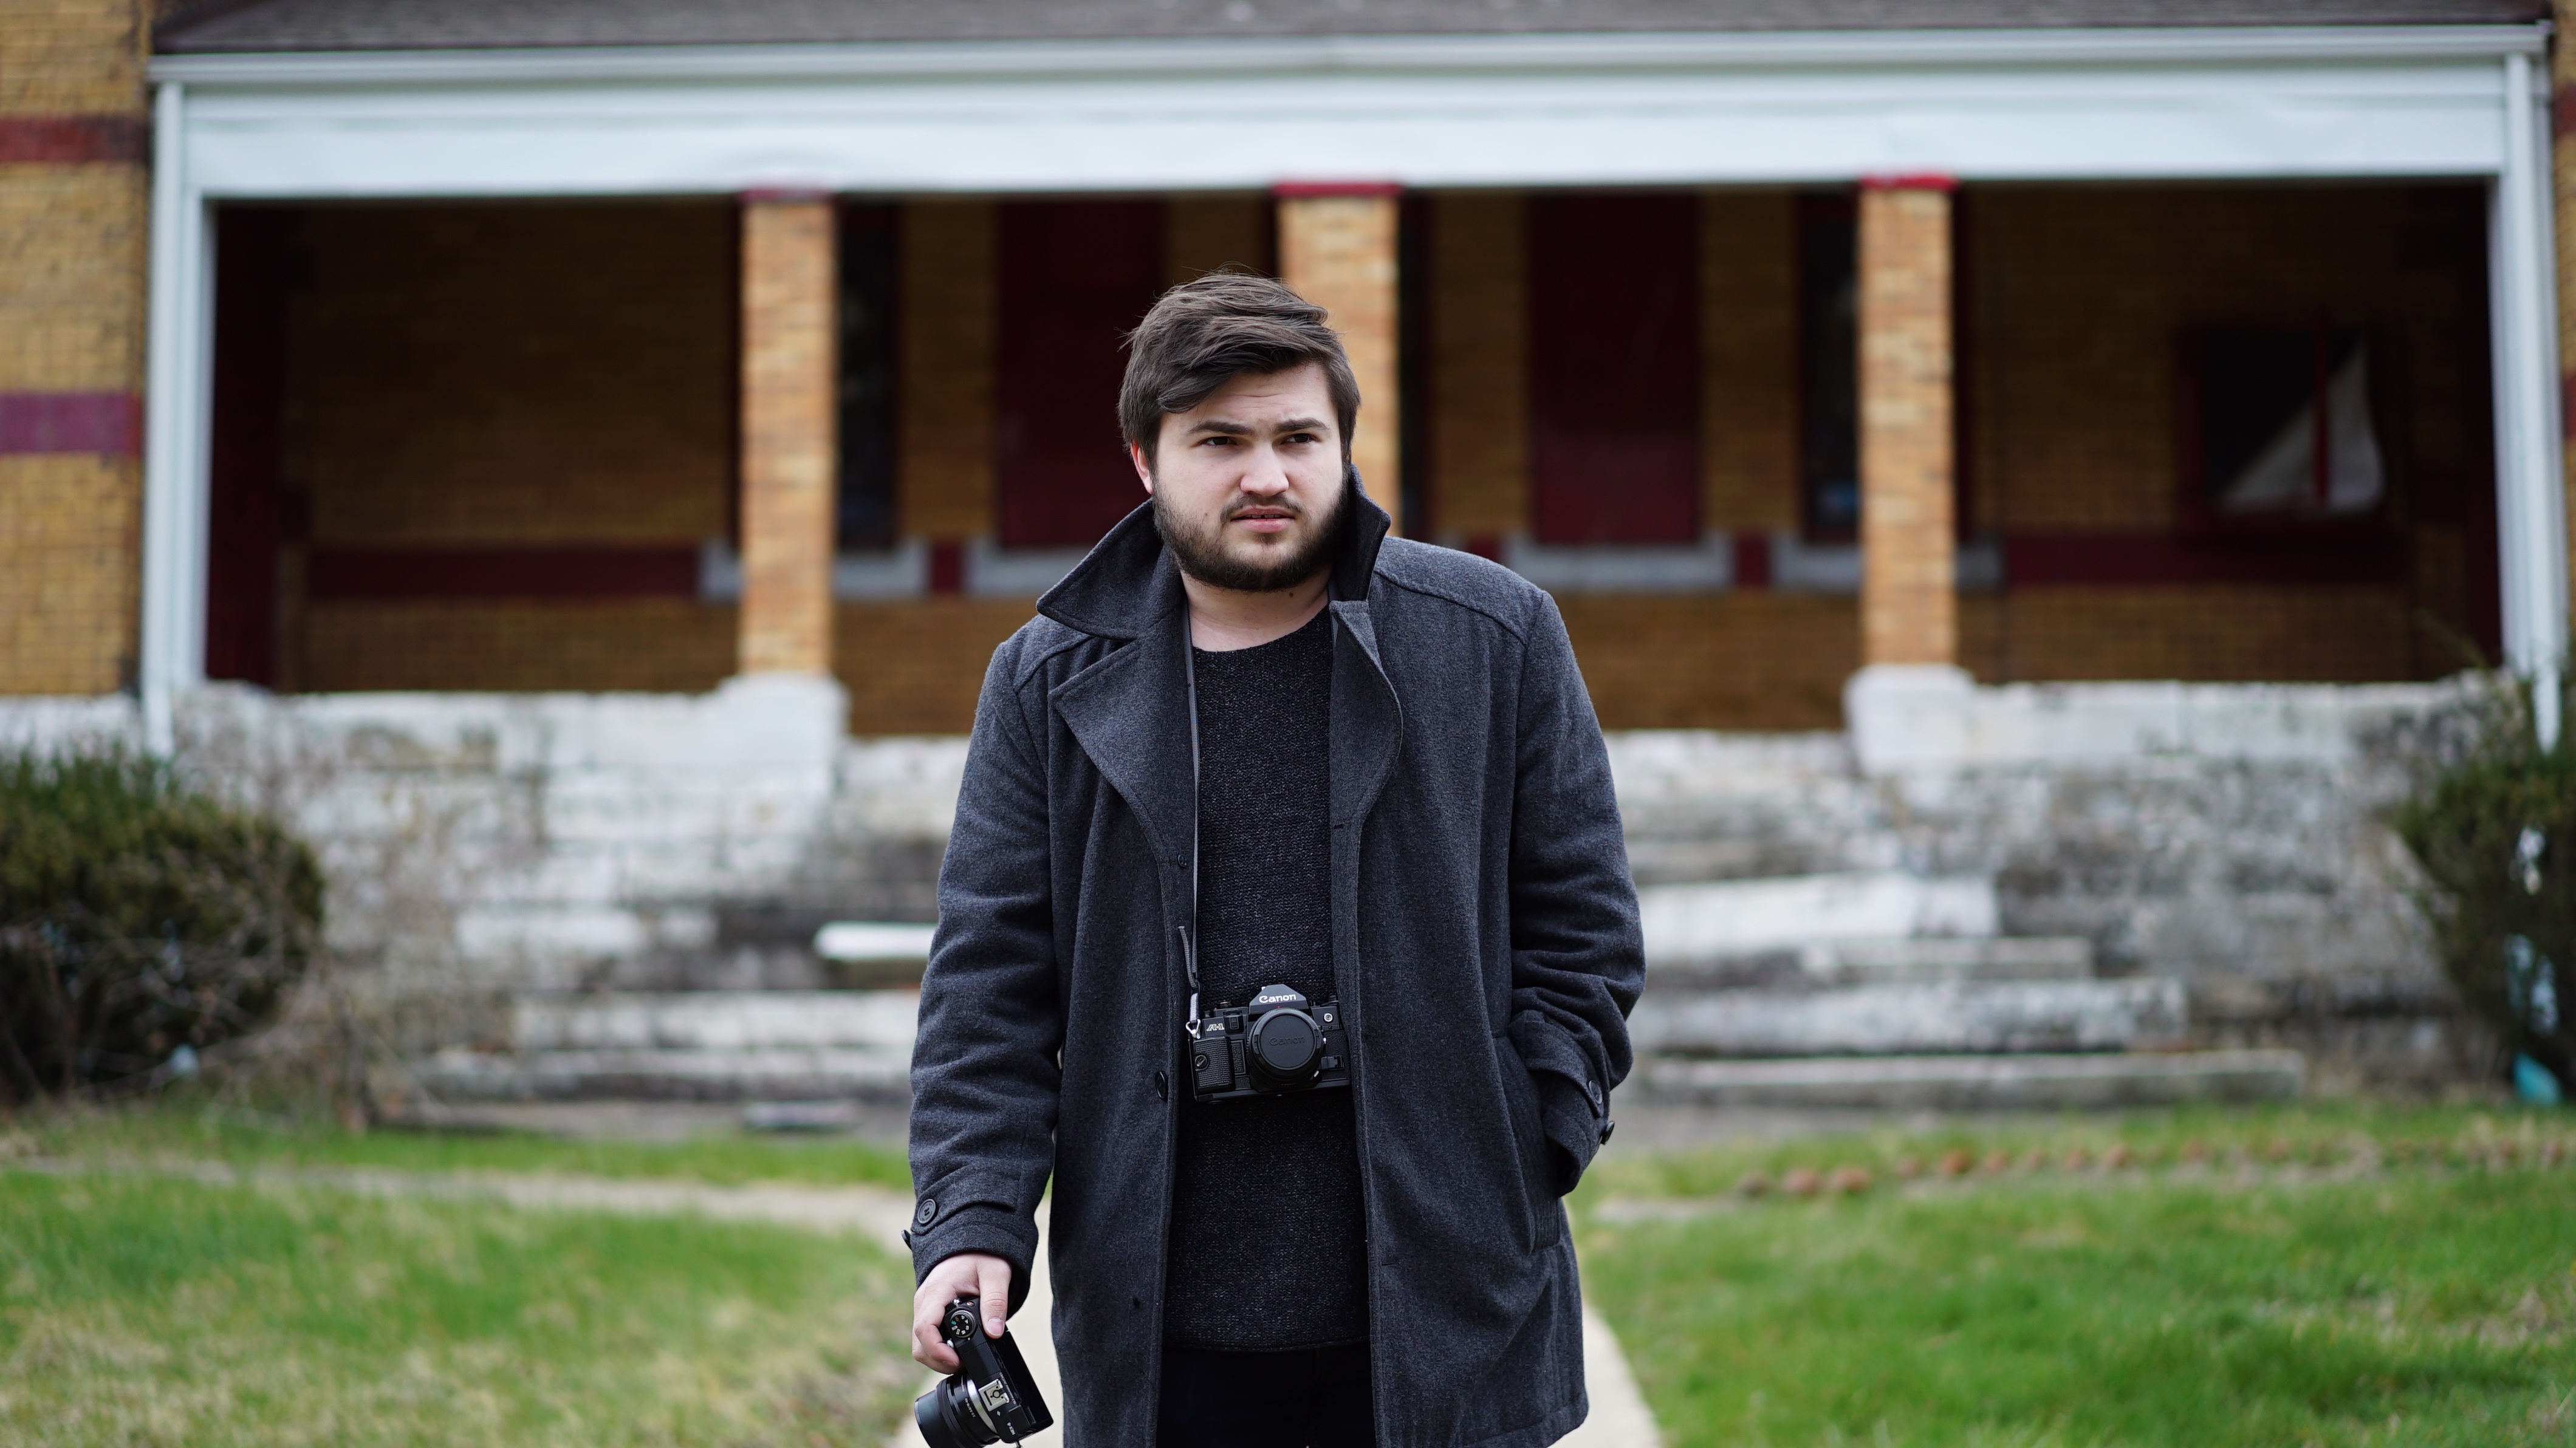
people, fashion, clothing, outerwear, photograph